Iwamura Domain

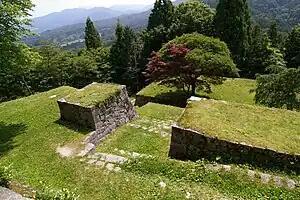
Ruins of Iwamura Castle

Following the Battle of Sekigahara, Tokugawa Ieyasu transferred Matsudaira Ienari of the Ogyū-Matsudaira clan from Niwa Domain in Kōzuke Province to the newly created Iwamura Domain. His son, Matsudaira Norinaga, distinguished himself during the Siege of Osaka and was rewarded with a promotion to Hamamatsu Domain in 1638. He was replaced by Niwa Ujinobu, formerly of Ibo Domain in Mikawa Province. He was from the Isshiki-Niwa clan, and was thus no relation to the more famous Niwa Nagahide, although both served Oda Nobunaga, and later Tokugawa Ieyasu. The Niwa clan ruled for five generations until 1705. The 5th "daimyō", Niwa Ujioto, attempted to revive the domain's financial situation by hiring an outside consultant, Yamamura Seibei. Although the reforms were largely successful, this created an outpouring of resentment and violence from his retainers, to the point where the shogunate was forced to intervene to restore order. Five senior retainers were decapitated for sedition, his wife and 25 others were exiled to remote islands, and Niwa himself was demoted to 10,000 "koku" and reassigned to Takayanagi Domain in Echigo.